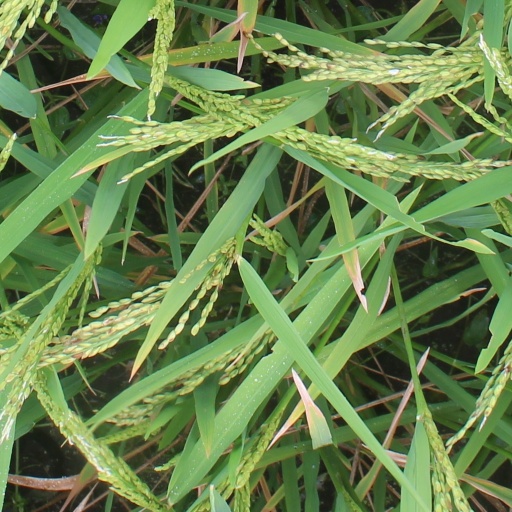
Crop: rice